South Side, Chicago

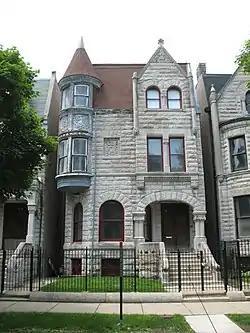
Ida Wells lived in the Ida Wells House, a Chicago Landmark in the Bronzeville historic district.

With its factories, steel mills and meat-packing plants, the South Side saw a sustained period of immigration which began around the 1840s and continued through World War II. Irish, Italian, Polish, Lithuanian and Yugoslav immigrants, in particular, settled in neighborhoods adjacent to industrial zones.